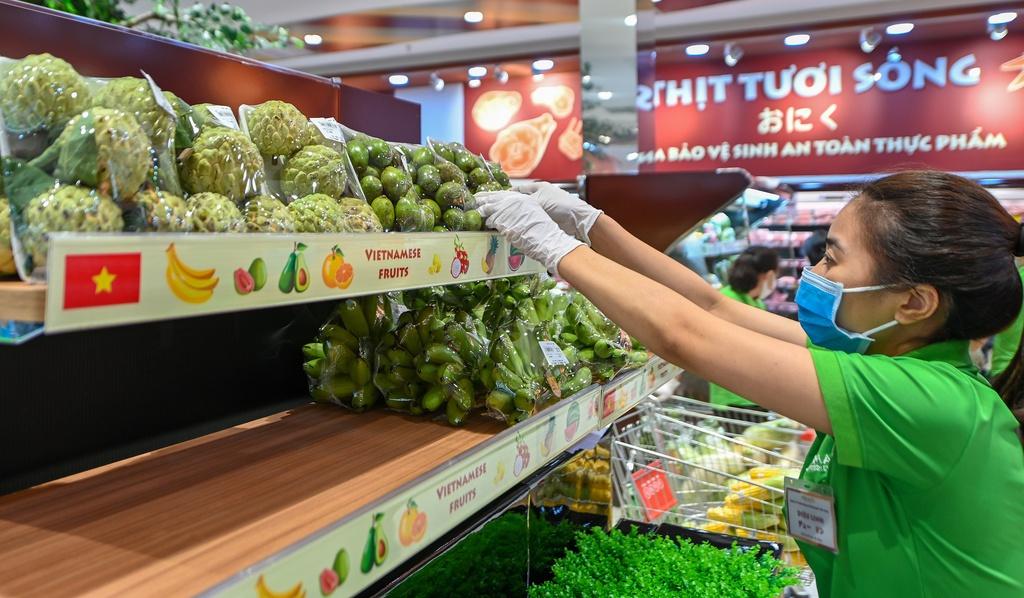
nữ nhân viên mặc áo xanh lá đang sắp xếp hoa quả trên kệ